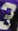
Number: 3